Narrows Bridge (Perth)

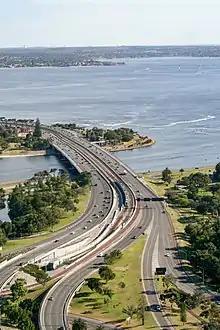
The Narrows Bridge viewed from QV1, showing the two road bridges and railway bridge

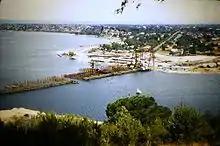
The original Narrows Bridge under construction,

The Narrows Bridge is a freeway and railway crossing of the Swan River in Perth, Western Australia.